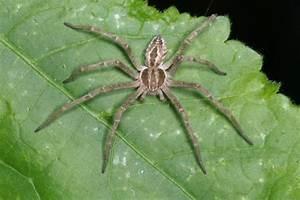
spider